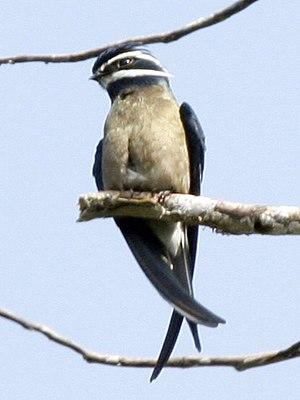
L'Hémiprocné coiffé est une espèce d'oiseaux de la famille des Hemiprocnidae.